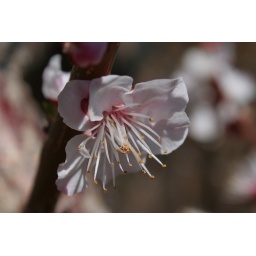
Apricot flower from my tree in the back yard